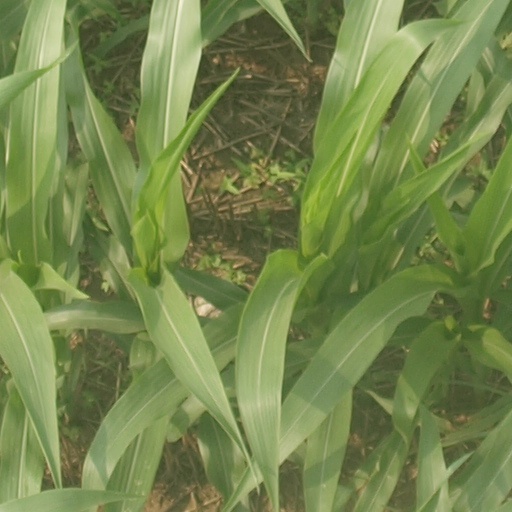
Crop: maize; corn